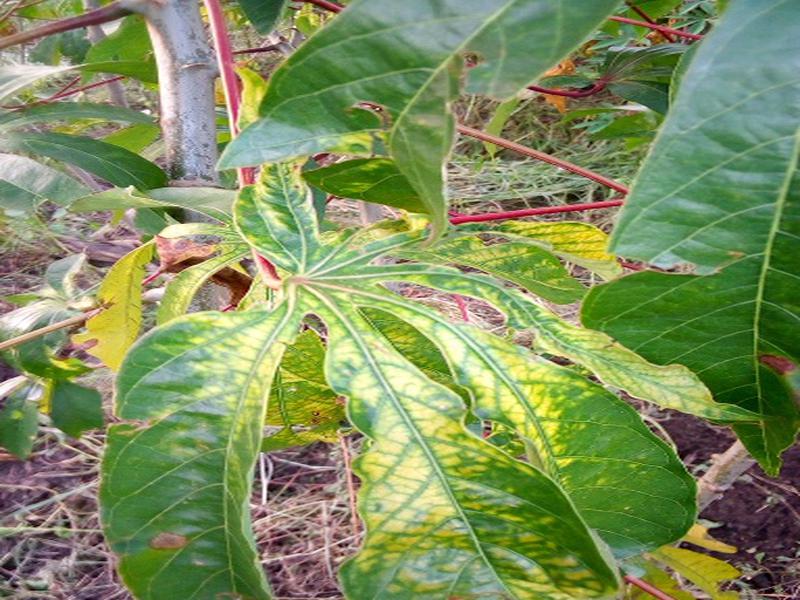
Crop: cassava
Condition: mosaic_disease